2017 Korea Open Super Series

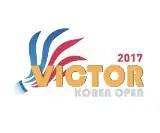

The 2017 Korea Open Super Series was the seventh Super Series tournament of the 2017 BWF Super Series. The tournament took place at SK Handball Stadium in Seoul, South Korea from September 12 – 17, 2017 and had a total purse of $600,000.